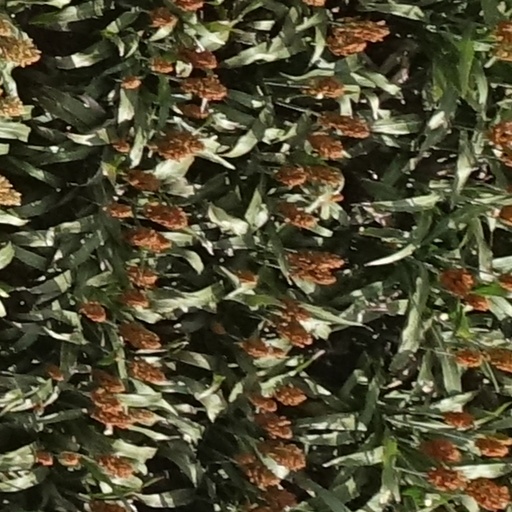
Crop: sorghum